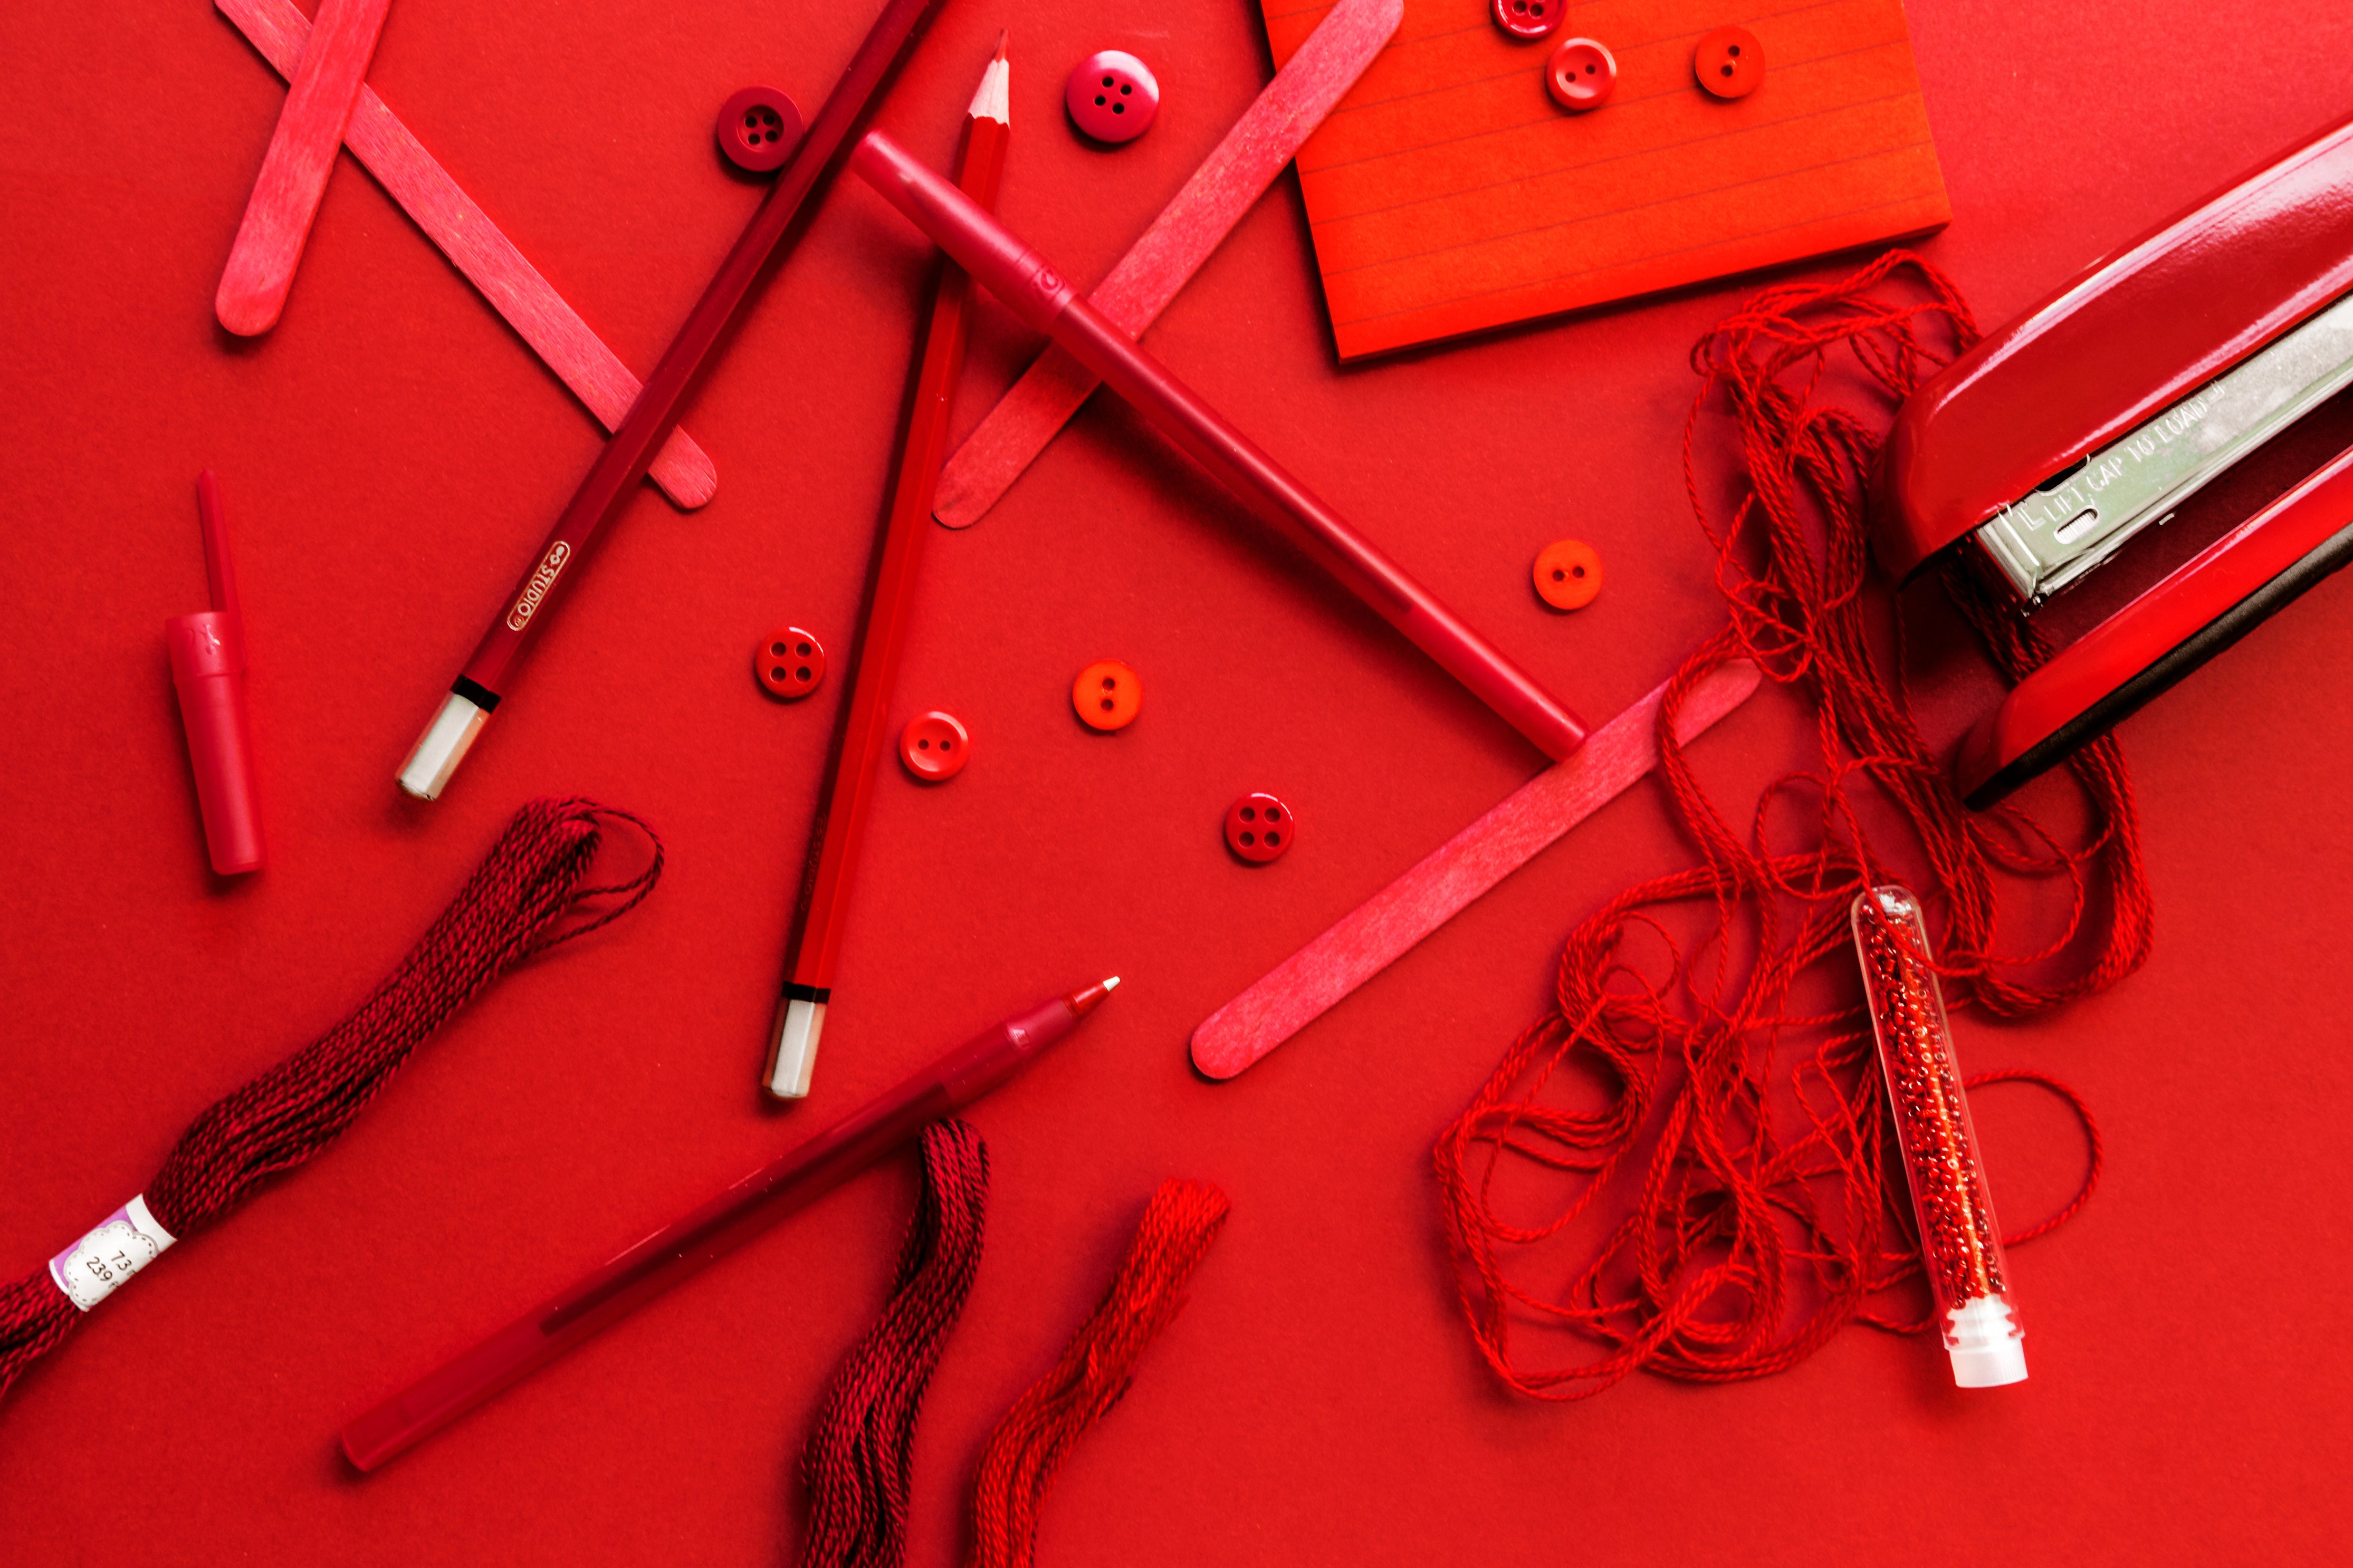
red, Material property